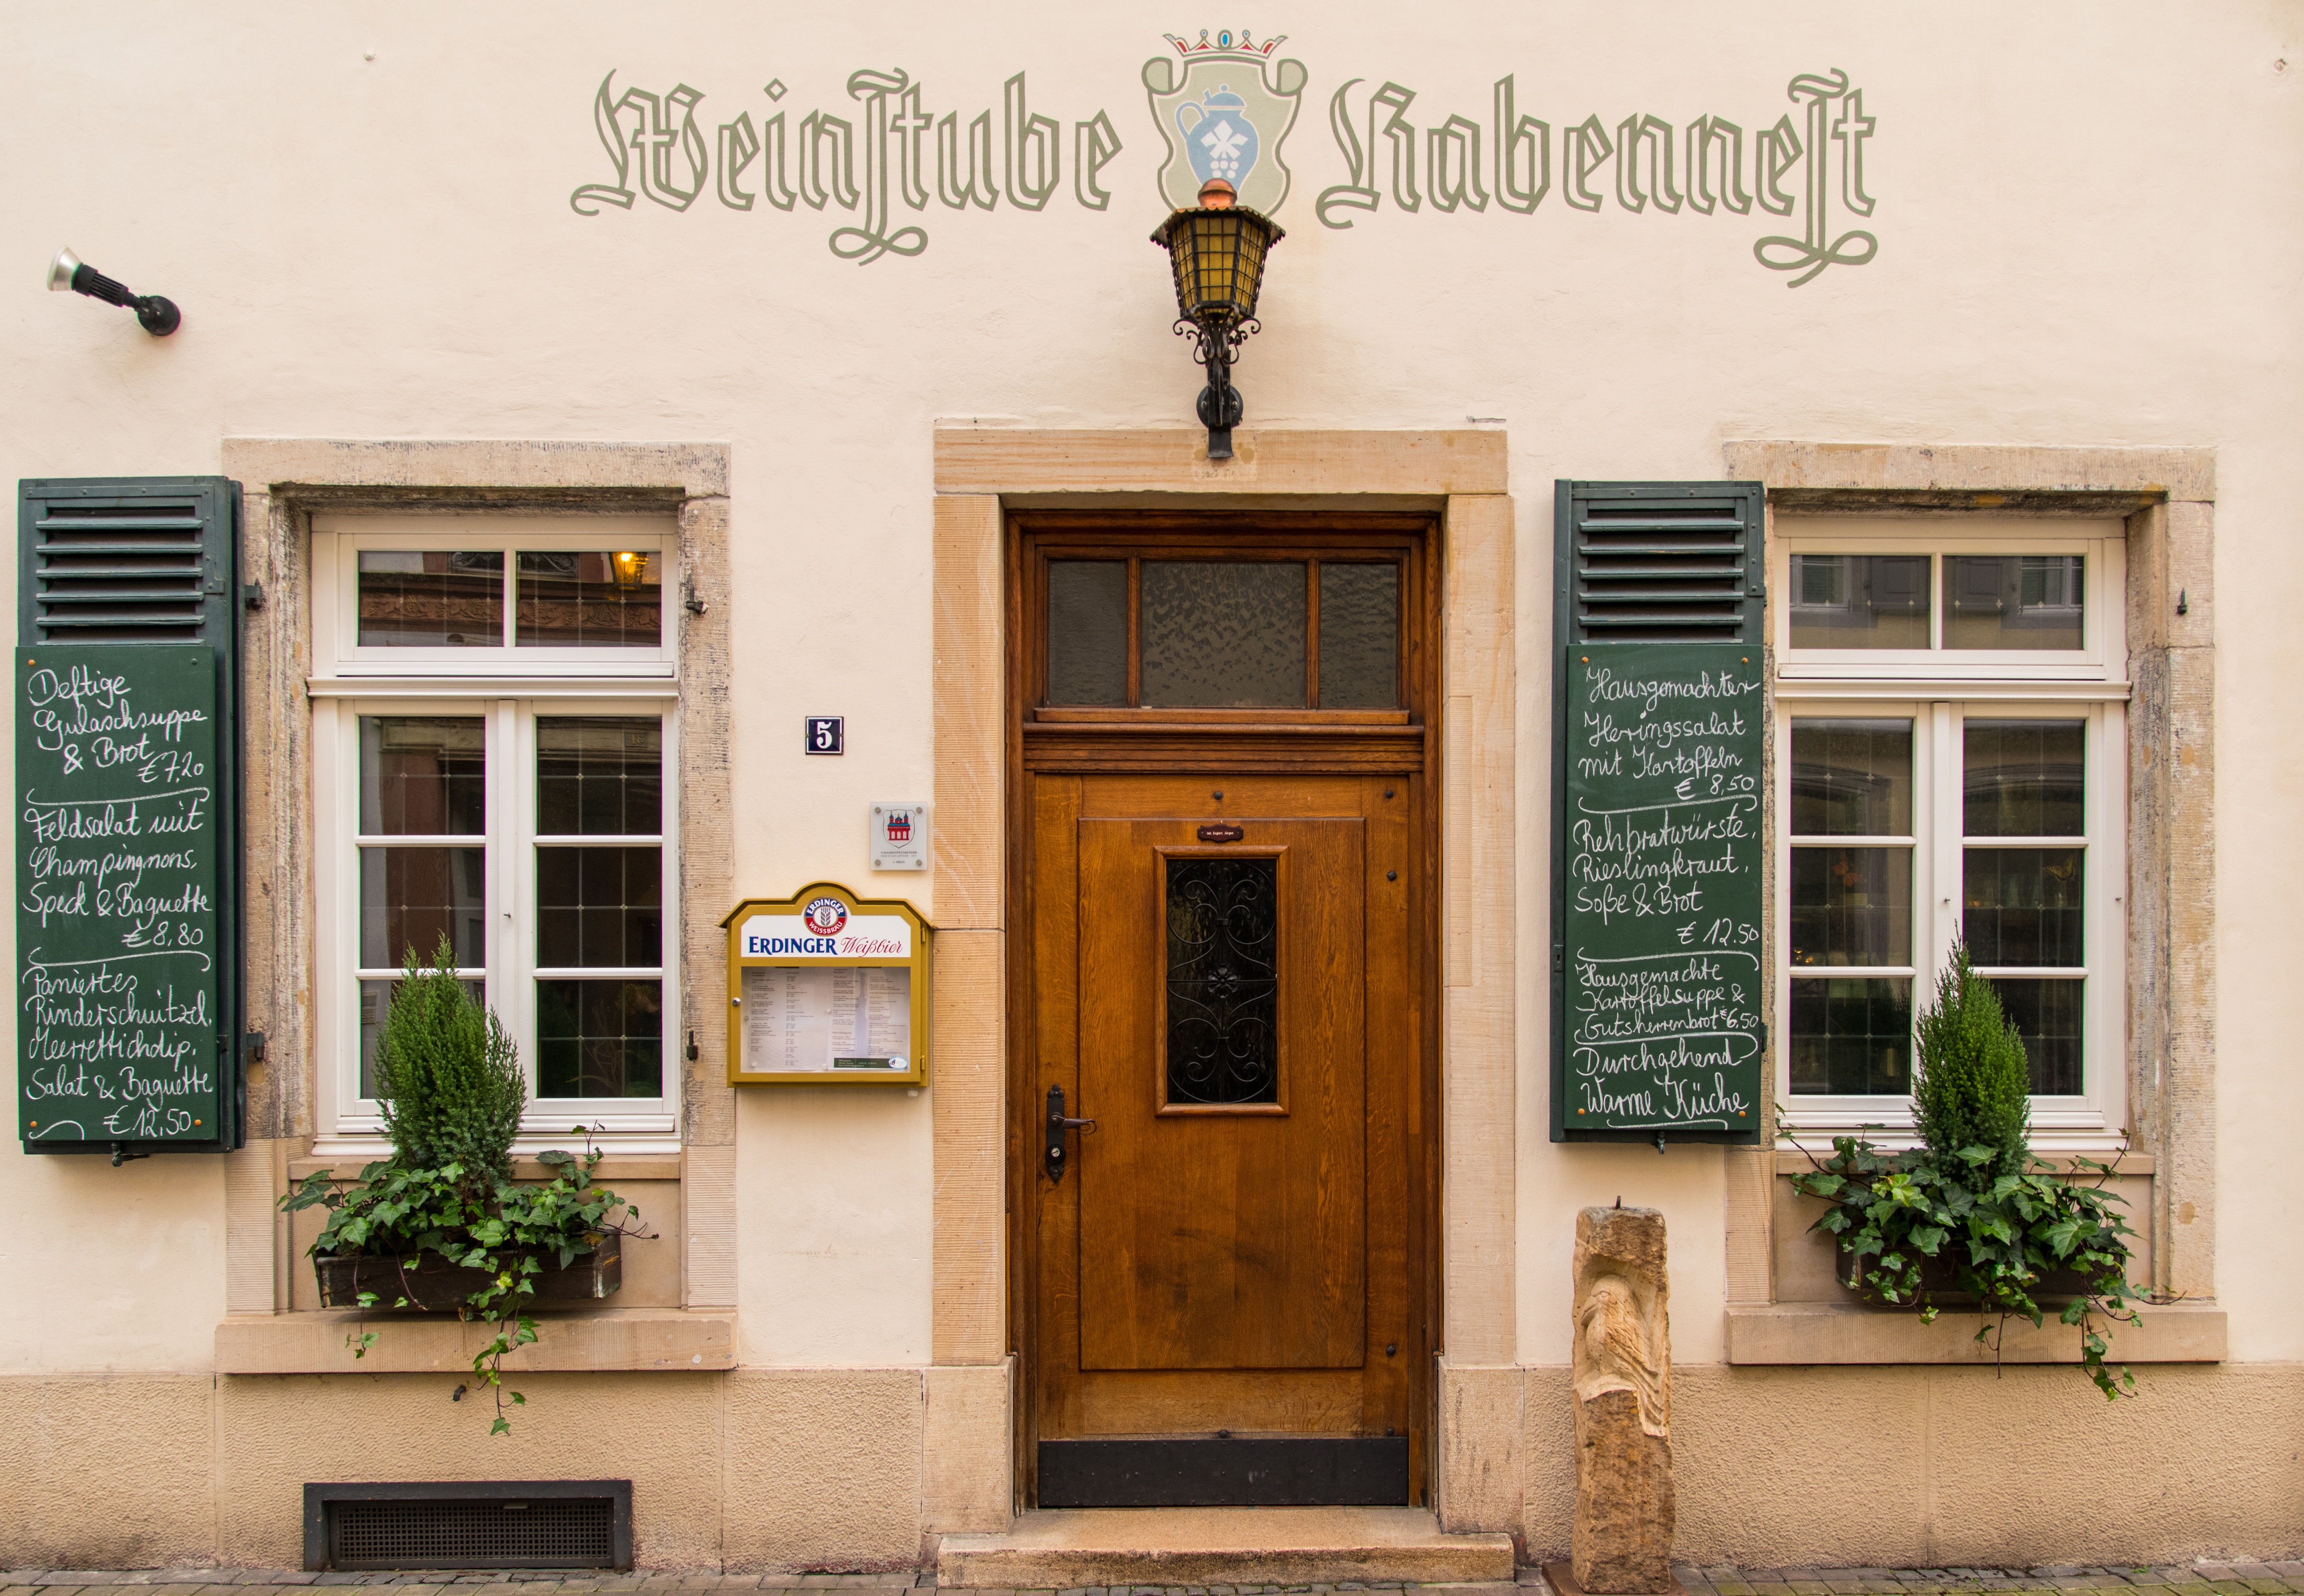
wood, house, window, restaurant, home, facade, door, interior design, local, pub, speyer, window covering